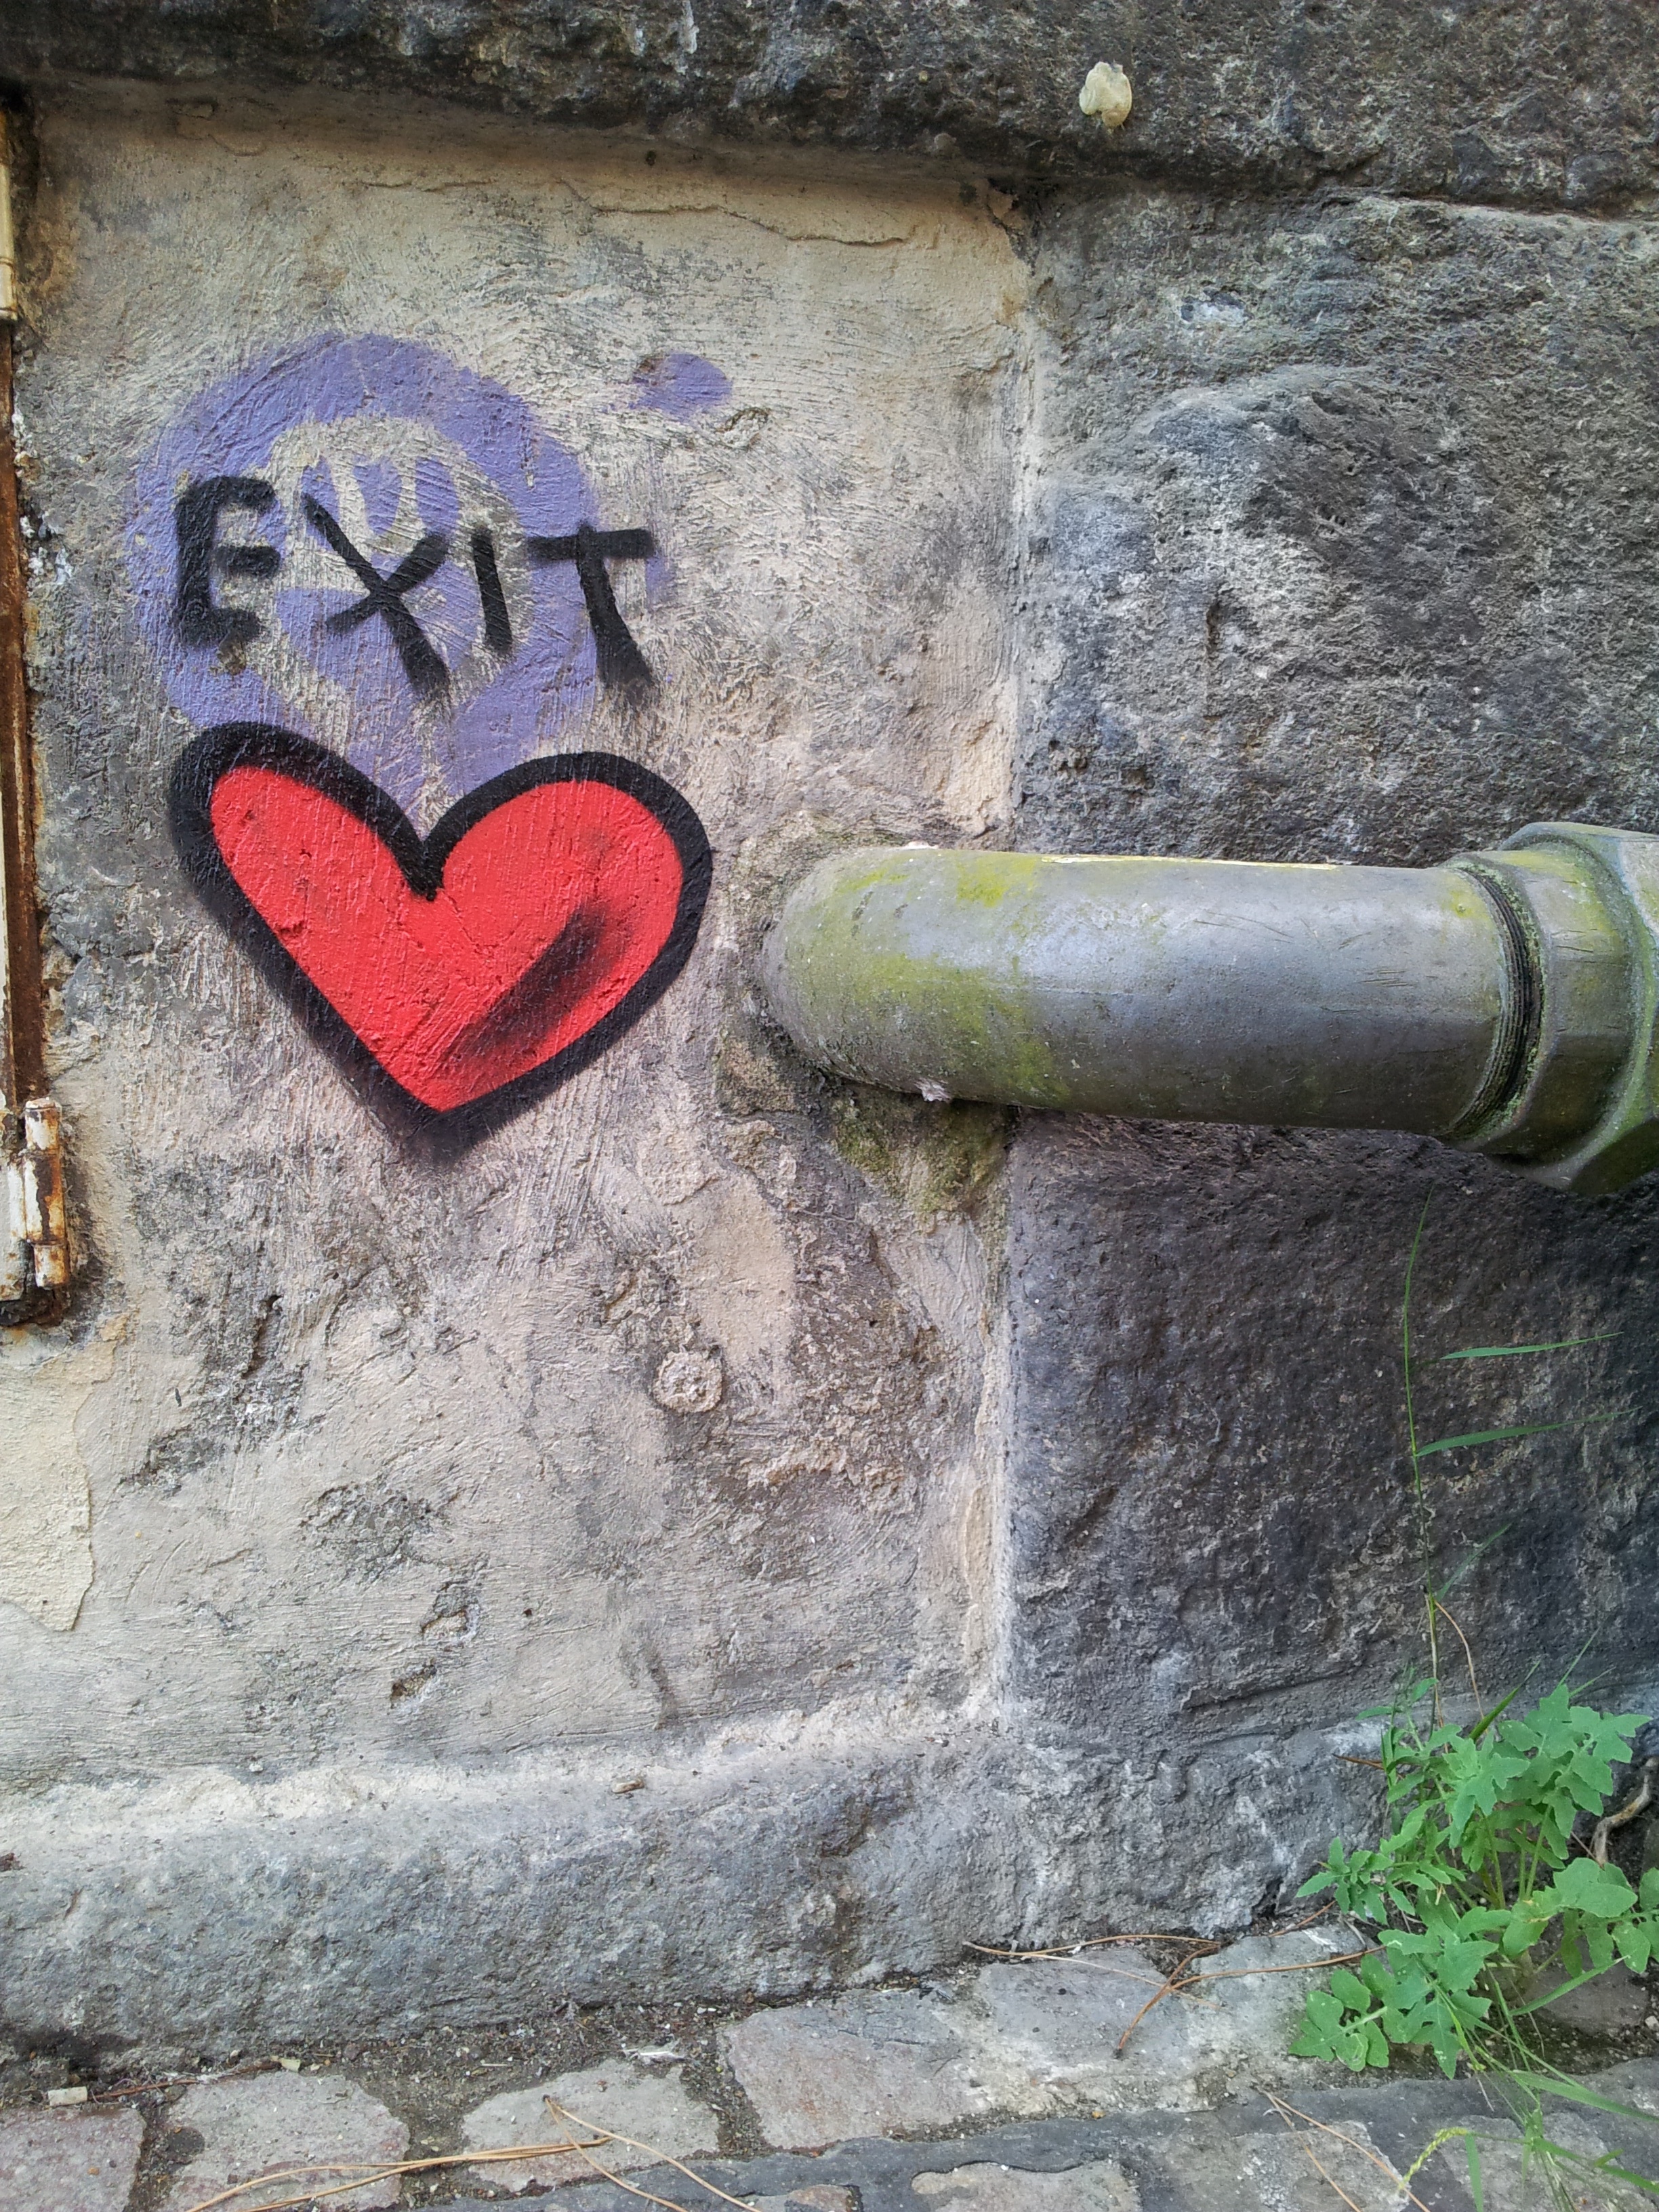
city, wall, italy, graffiti, art, figure, infrastructure, naples, road surface